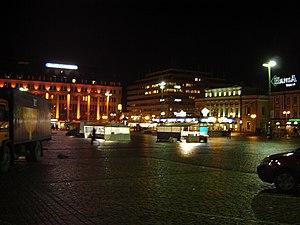
Le Quartier VII est un quartier de Turku en Finlande.